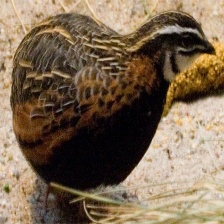
Species: HARLEQUIN QUAIL
Scientific name: COTURNIX DELEGORGUEI
ImageNet parent category: quail